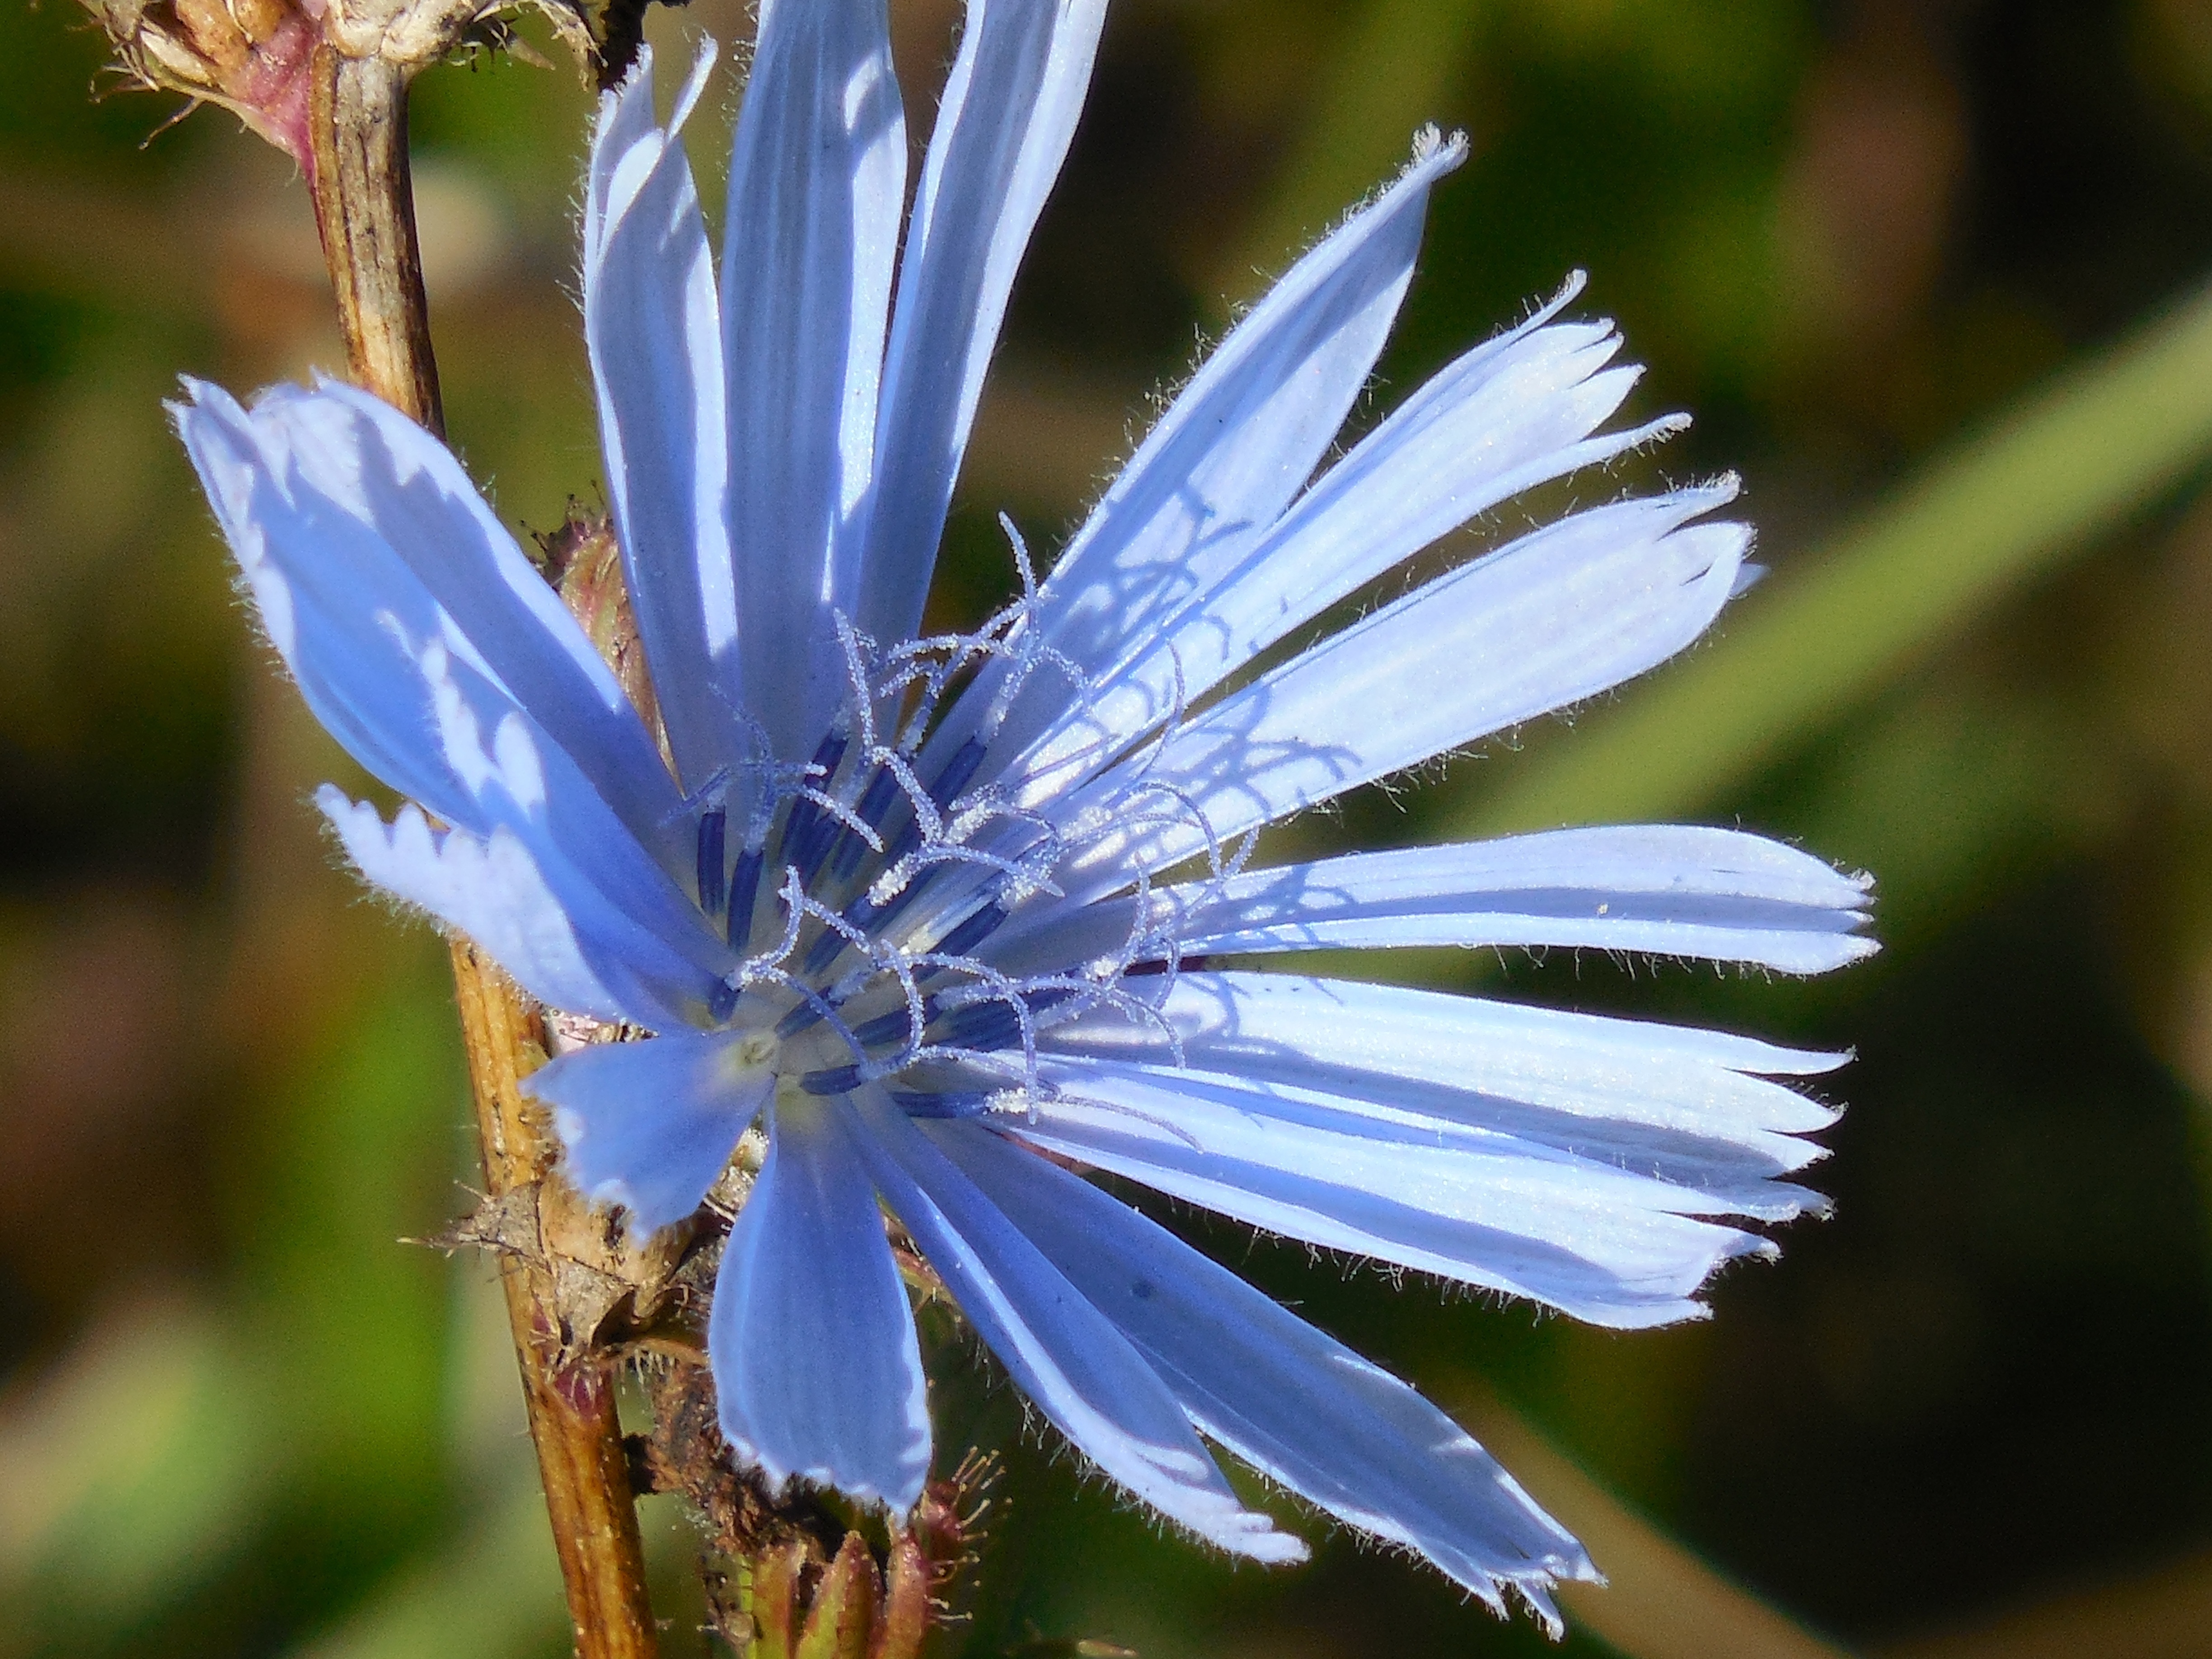
nature, grass, blossom, plant, field, meadow, flower, purple, petal, bloom, summer, floral, wild, food, green, herb, produce, vegetable, color, natural, botany, blooming, blue, colorful, flora, button, wildflower, close up, cornflower, gardening, chicory, macro photography, bachelor, plant stem, leaf vegetable